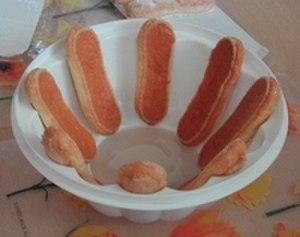
Charlotte, 1ere étape
Les biscuits à la cuillère sont des biscuits secs et moelleux, de forme allongée, saupoudrés de sucre glace. Ils sont notamment utilisés dans la confection de charlottes et de tiramisu.